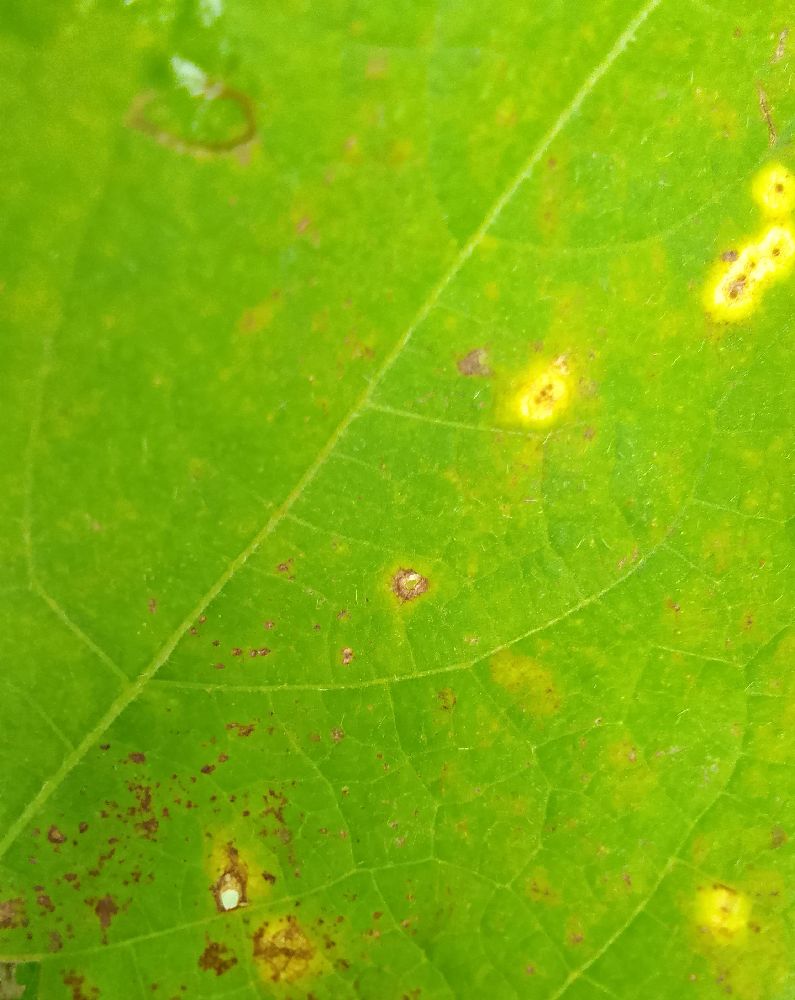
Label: rust